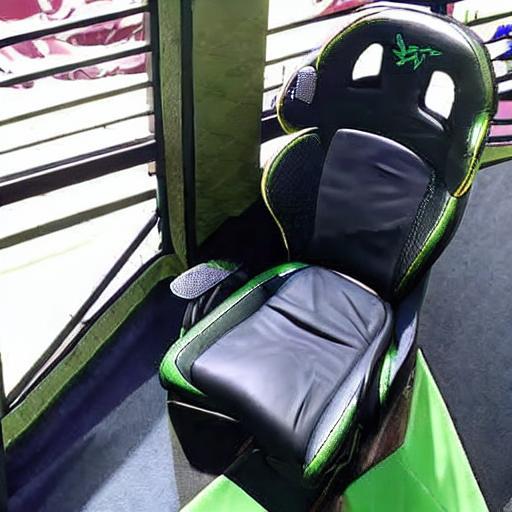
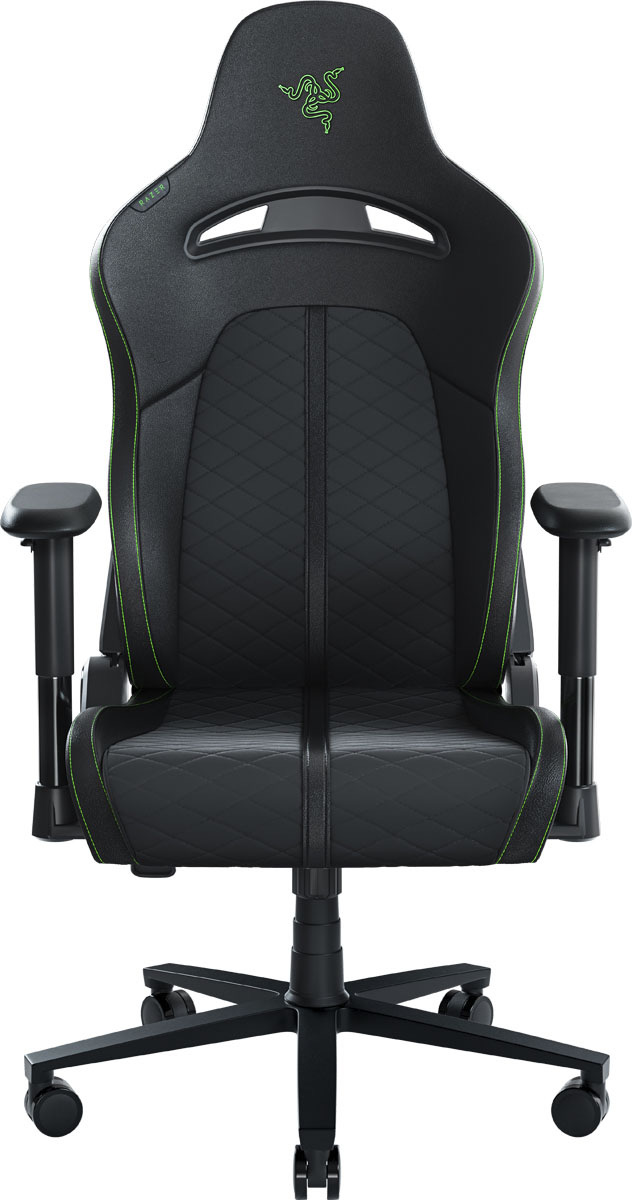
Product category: items_chair
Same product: no